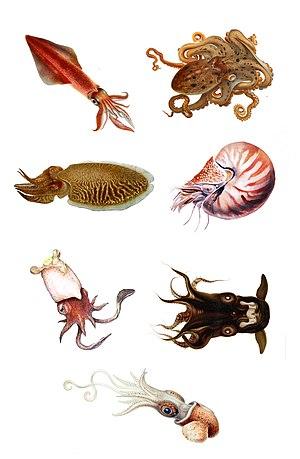
Les céphalopodes sont une classe de mollusques apparus à la fin du Cambrien dont la tête est munie de tentacules, appelés aussi bras. Ce nom générique inclut notamment les pieuvres, calmars et seiches, et les nautiles. Environ 800 espèces vivantes sont connues et de nouvelles espèces continuent d'être décrites. Environ 11 000 taxons éteints ont été décrits, bien que le corps mou des céphalopodes ne facilite pas la fossilisation. Cephalopoda est un clade, présentant comme synapomorphie la plus évidente la présence de tentacules préhensiles.